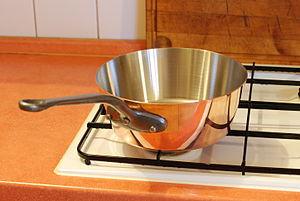
Sauteuse évasée avec un diamètre de 24 cm. Fabricant: Mauviel. Intérieur inox.
La sauteuse est un ustensile de cuisine à mi-chemin entre la poêle et la casserole : il s'agit en quelque sorte d'une poêle aux bords un peu hauts ou d'une casserole aux bords peu hauts partant en s'évasant. Elle ne doit pas être confondue avec le sautoir, qui a les bords droits.